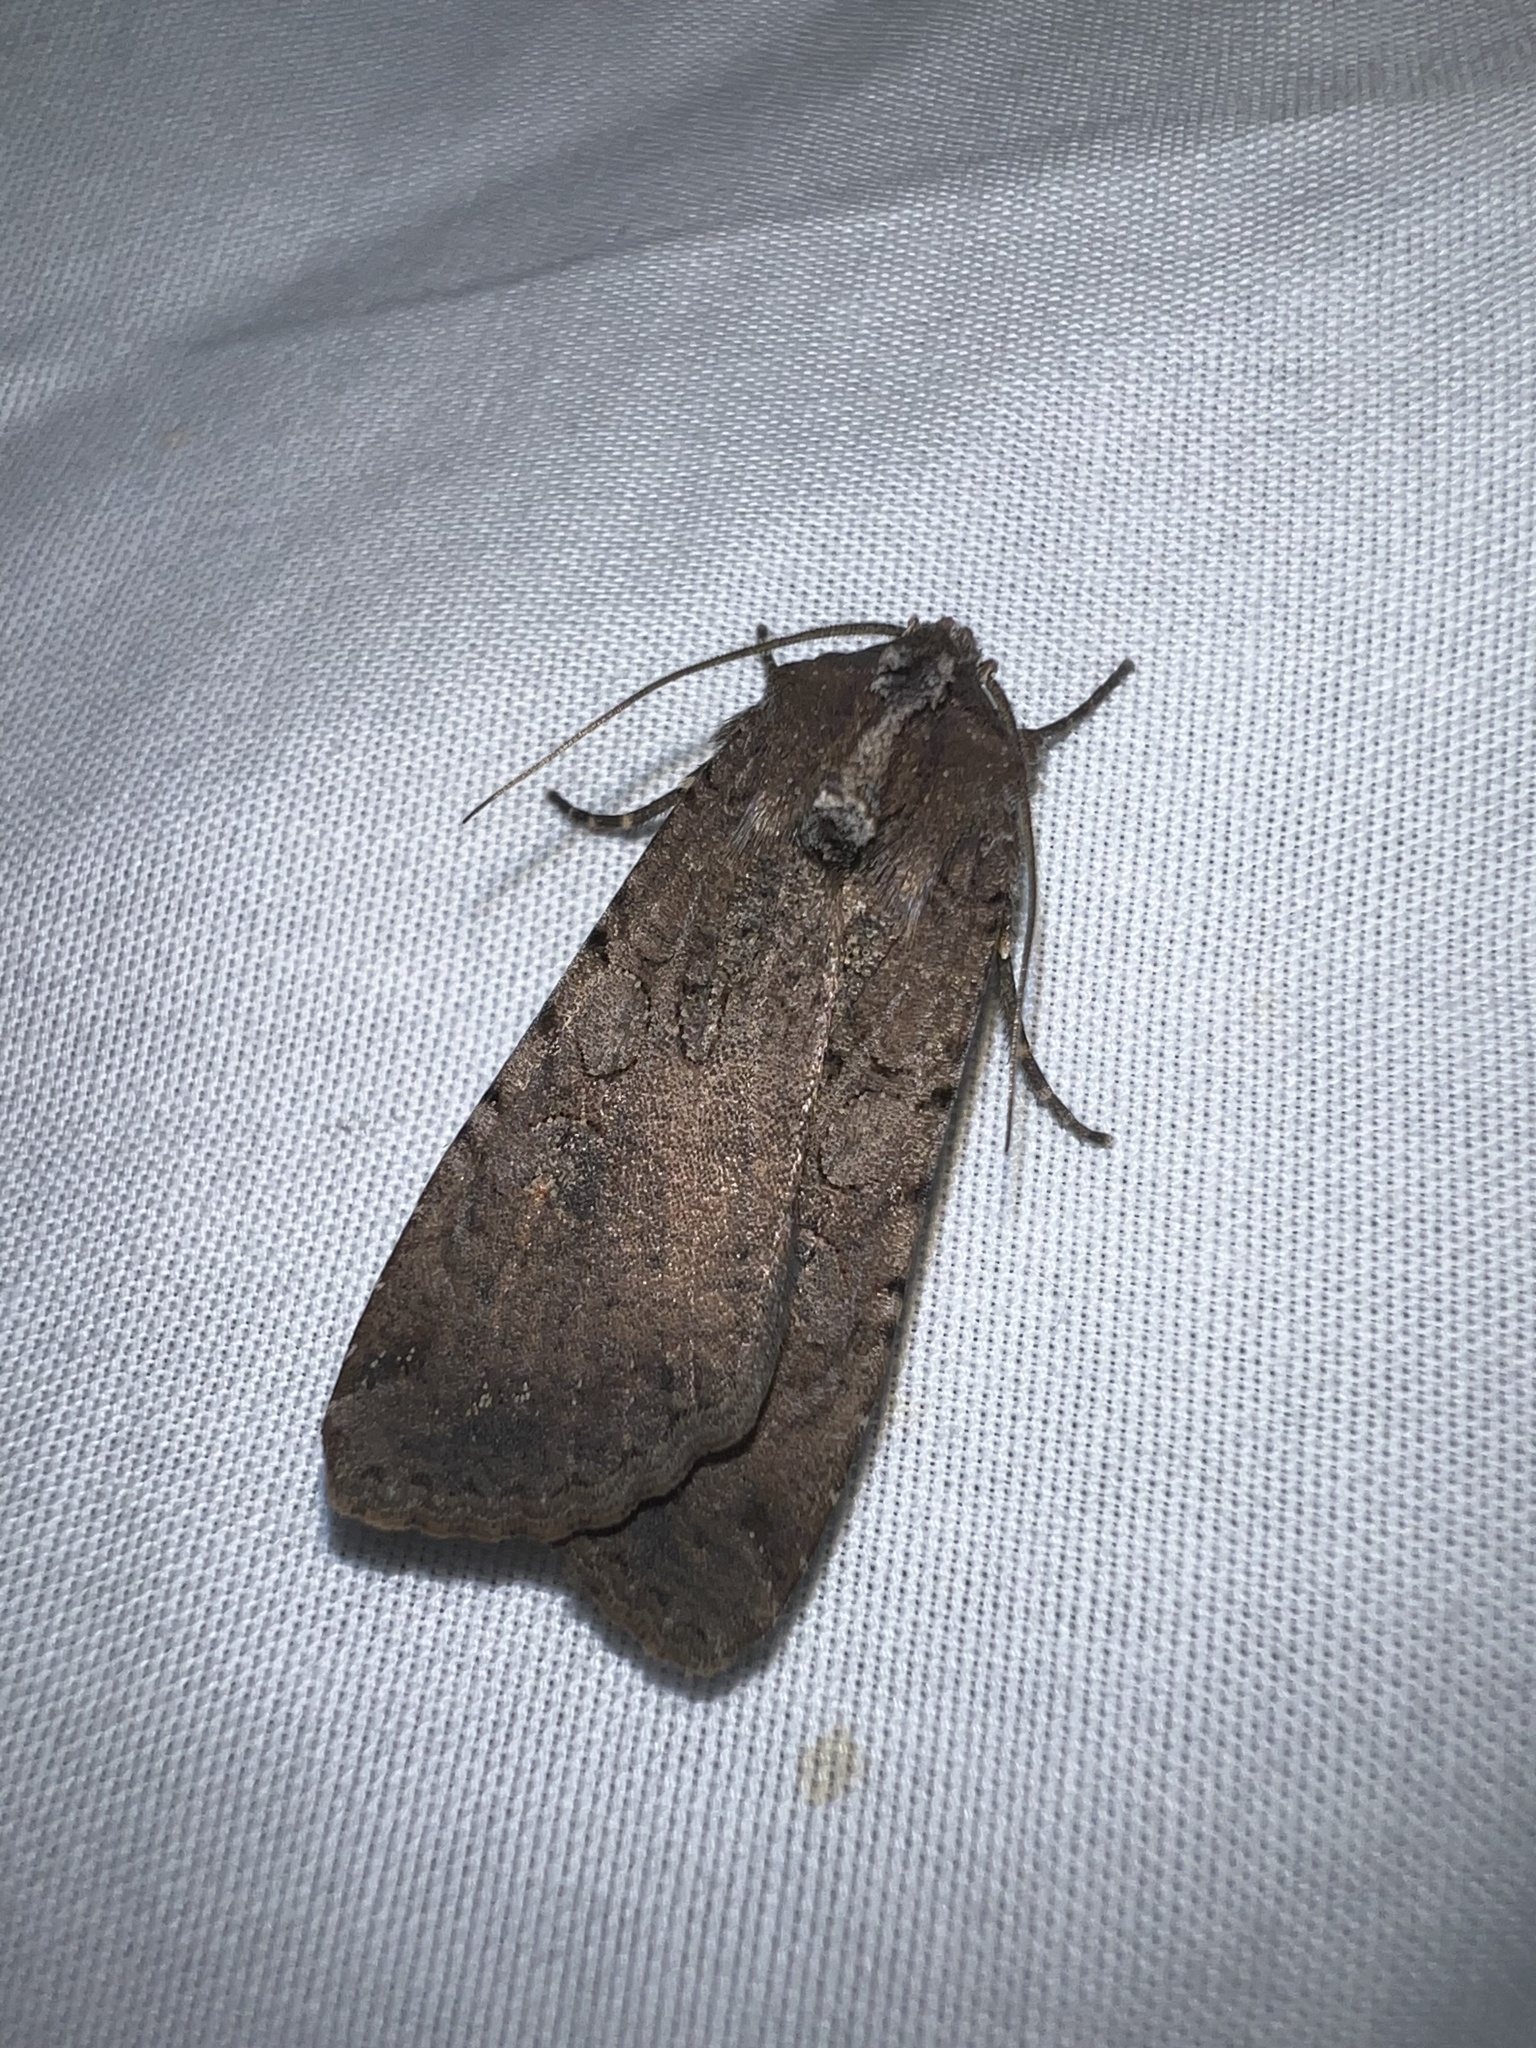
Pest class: cutworms